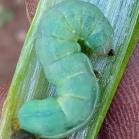
Crop: Onion
Condition: caterpillar-p